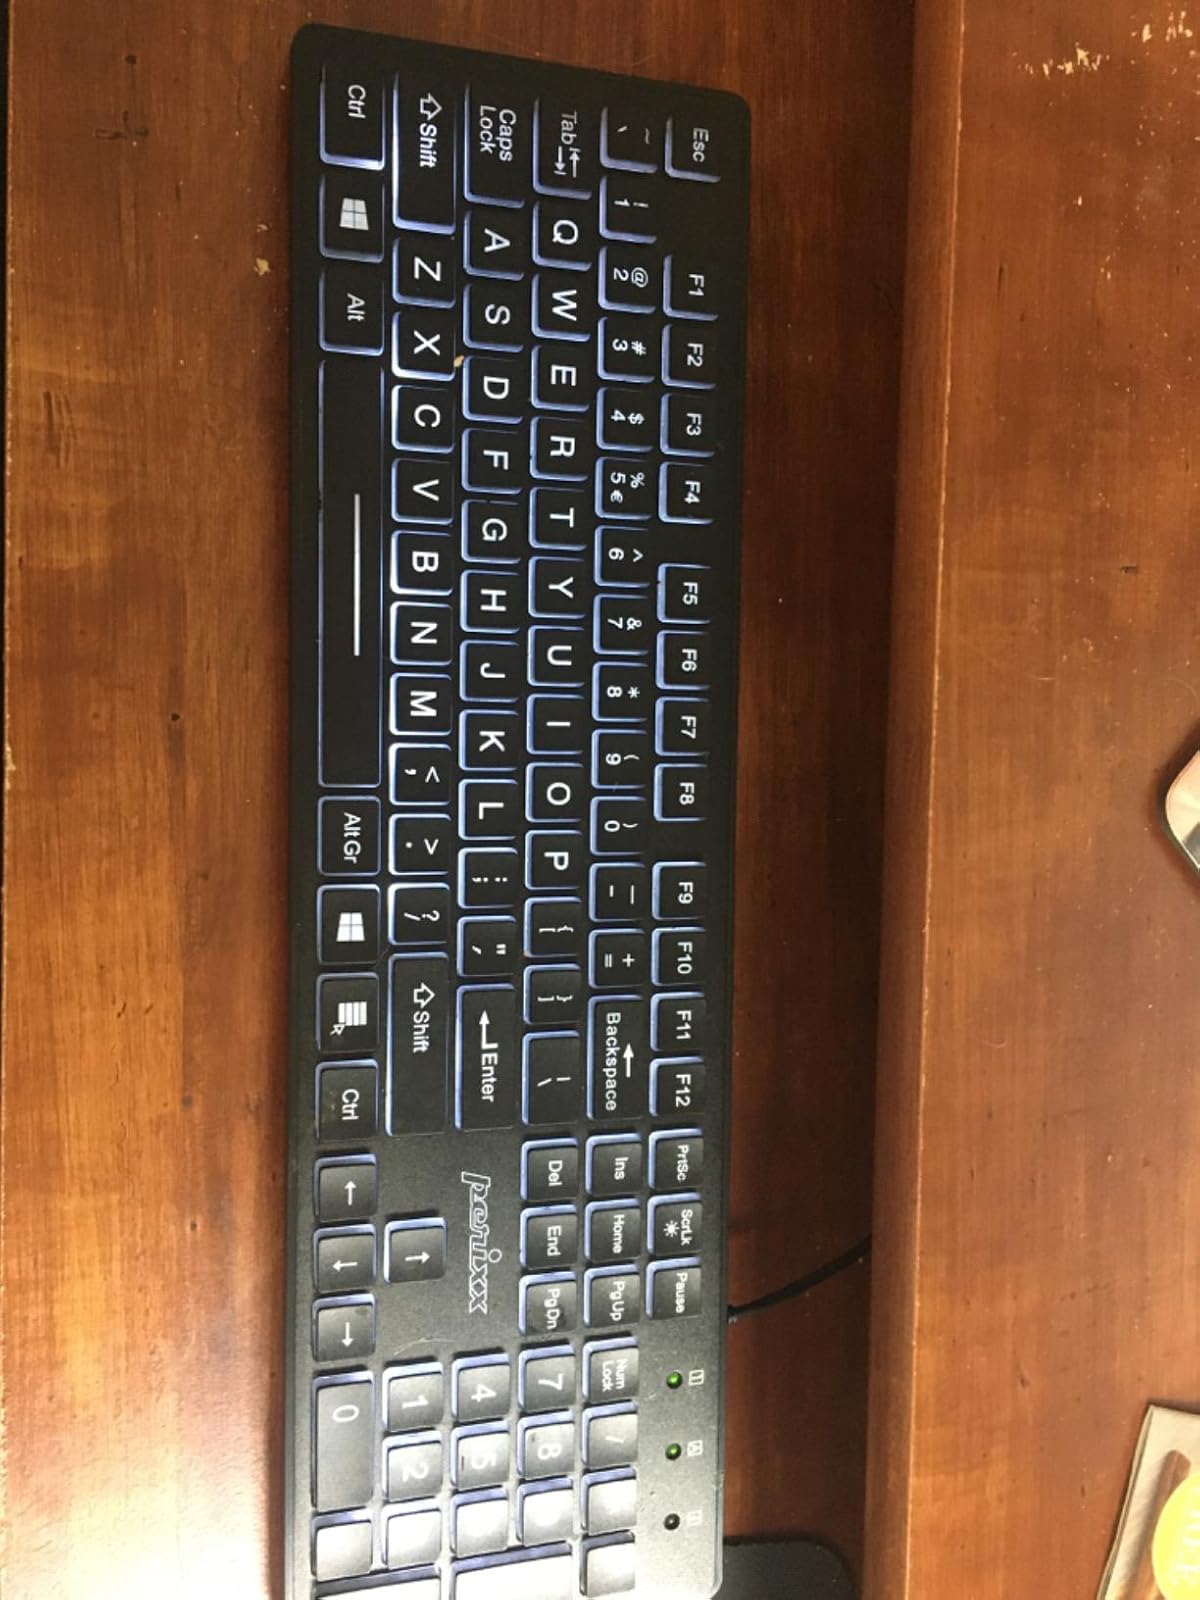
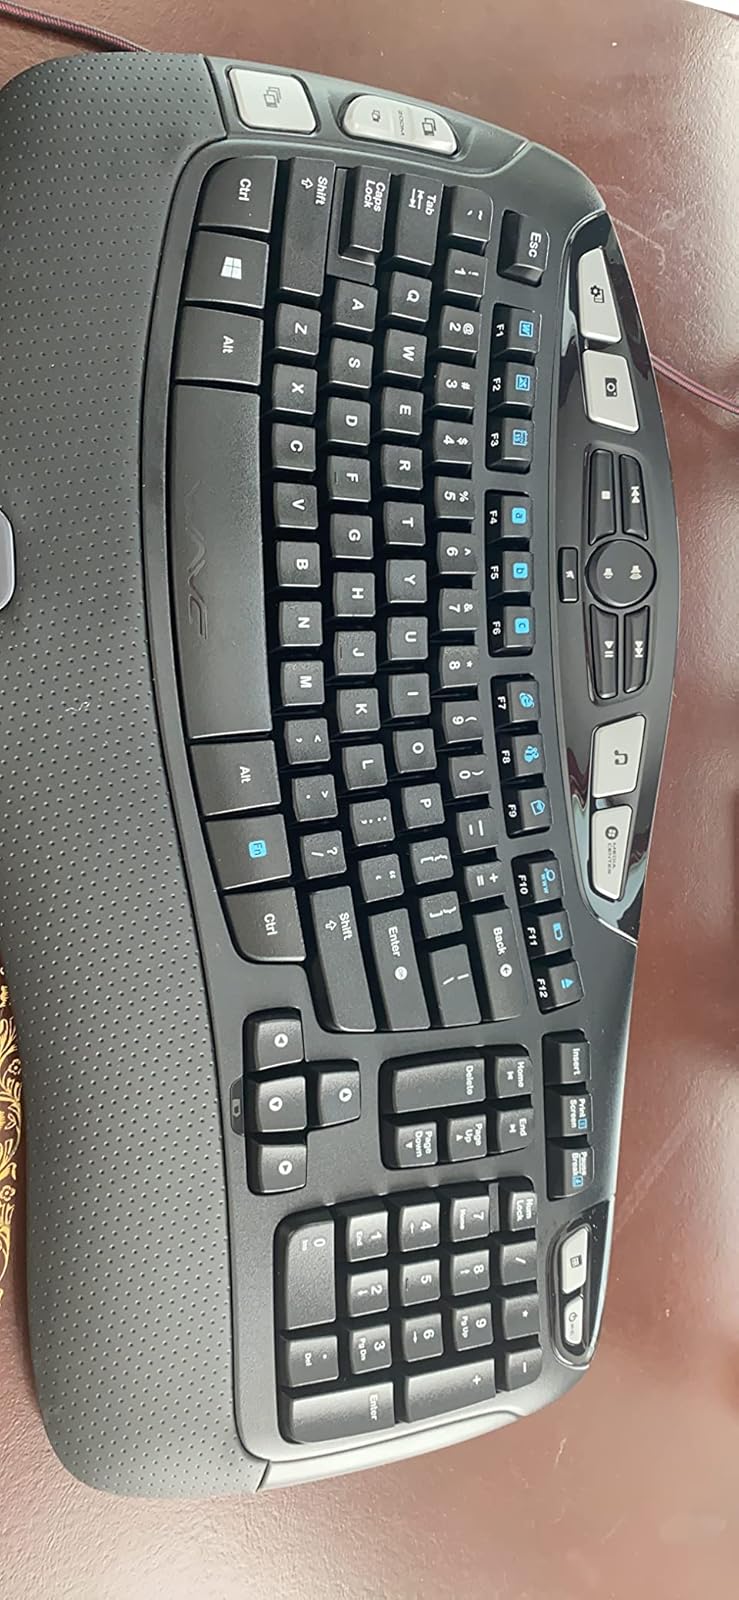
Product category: keyboard
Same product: no